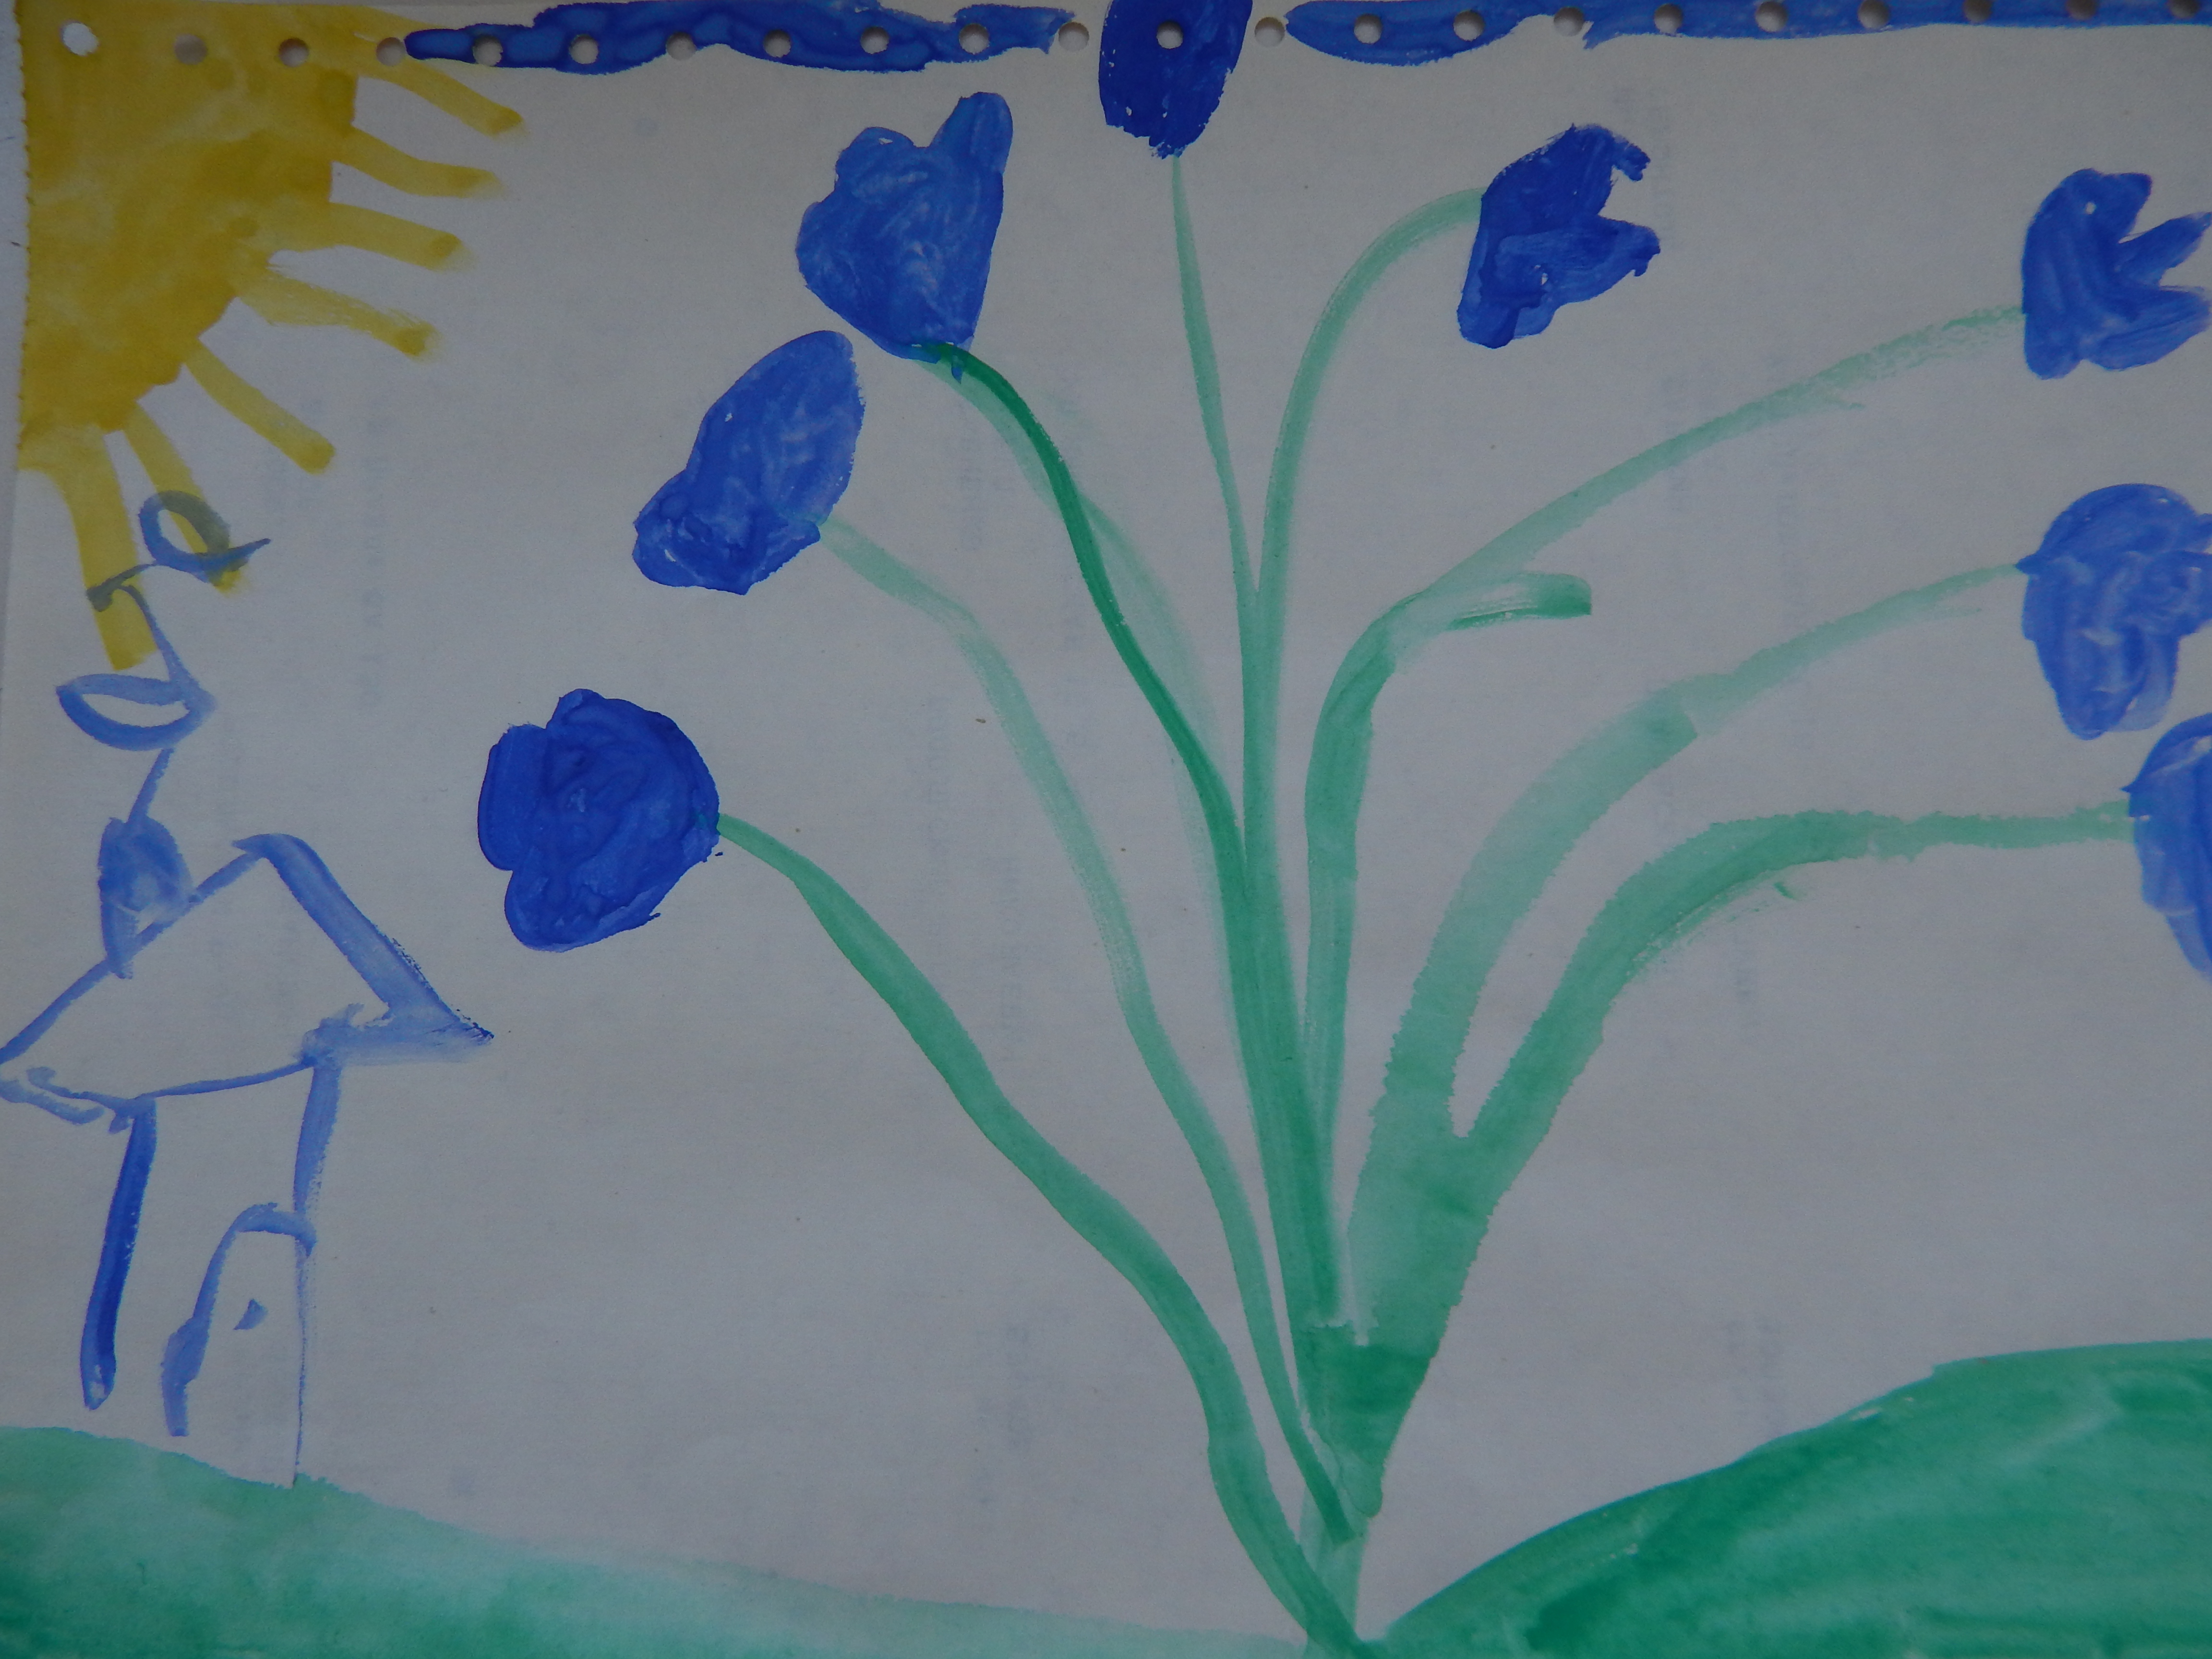
drawing, paper, gouache, picture, art, background, illustration, draw, naive, sky, image, artistic, artwork, world, sketch, pencil, vector, nature, autumn, red, yellow, bright, vintage, retro, blue, green, flower, painting, leaf, flora, paint, acrylic paint, textile, plant, child art, material, organism, watercolor paint, petal, modern art, visual arts, still life, mural